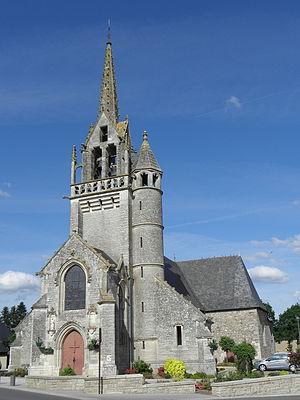
Façade principale de l'église de Landujan (35).